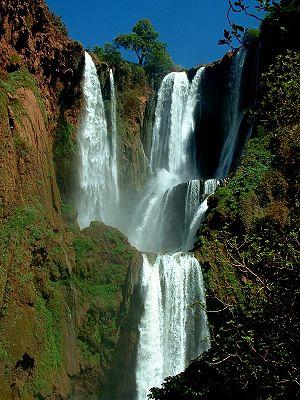
La liste de chutes d'eau présentée ci-dessous est un échantillon, classé par continent puis par pays ou État, de chutes d'eau naturelles, ayant acquis une relative notoriété du fait de leur fréquentation et/ou de leurs particularités : dimensions, concrétionnement, aménagements humains, art mobilier, pratiques rituelles, etc.